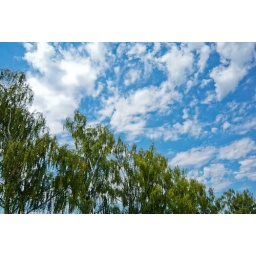
While out walking I thought these trees all in a row looked neat, especially with the great clouds in the sky.